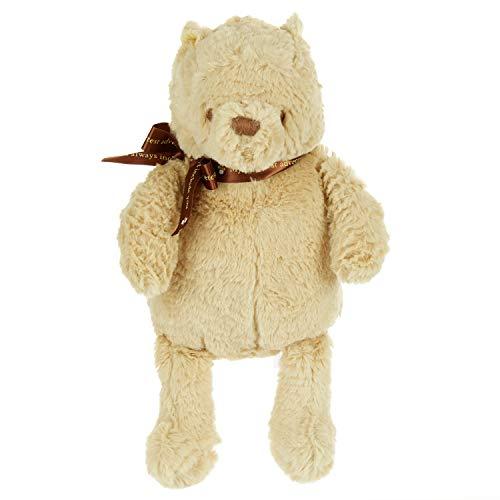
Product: Disney Baby Classic Winnie the Pooh Stuffed Animal Plush Toy, 9 inches
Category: Toys & Games | Stuffed Animals & Plush Toys | Stuffed Animals & Teddy Bears
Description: POOH BEAR STUFFED PLUSH: Kids Preferred presents this super soft, cute, charmingly detailed stuffed animal.
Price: $15.29